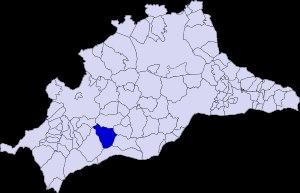
Istán est une commune de la province de Malaga, dans la communauté autonome d’Andalousie, en Espagne.